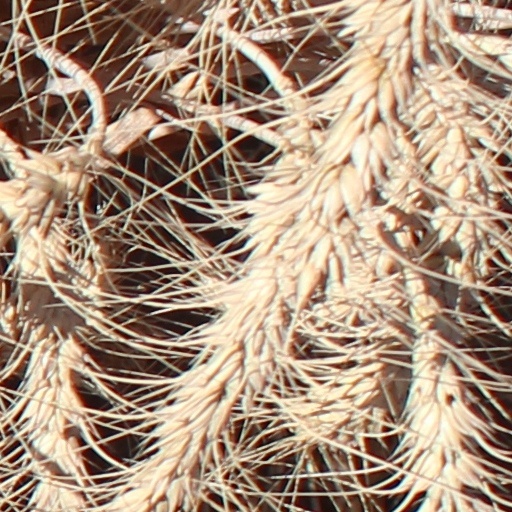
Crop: wheat